XCU: Extreme Close Up

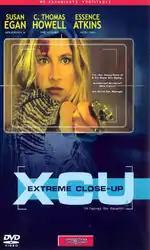

XCU: Extreme Close Up is a 2001 thriller film directed by Sean S. Cunningham and starring Susan Egan, Sarah Chalke, Jay Michael Ferguson, Reggie Lee, and Danica McKellar.